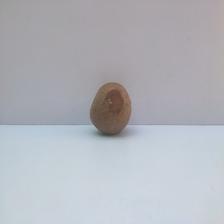
Size: Spoiled